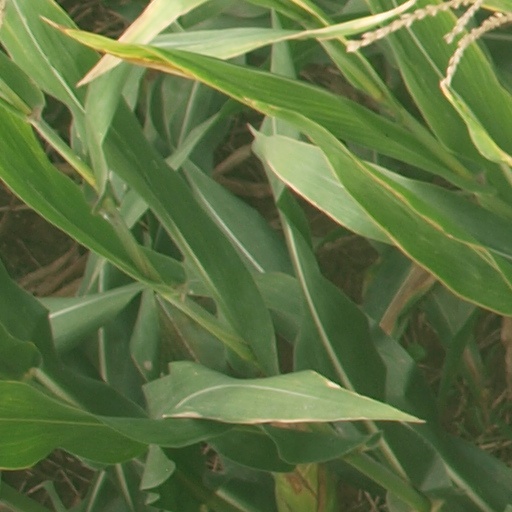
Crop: maize; corn